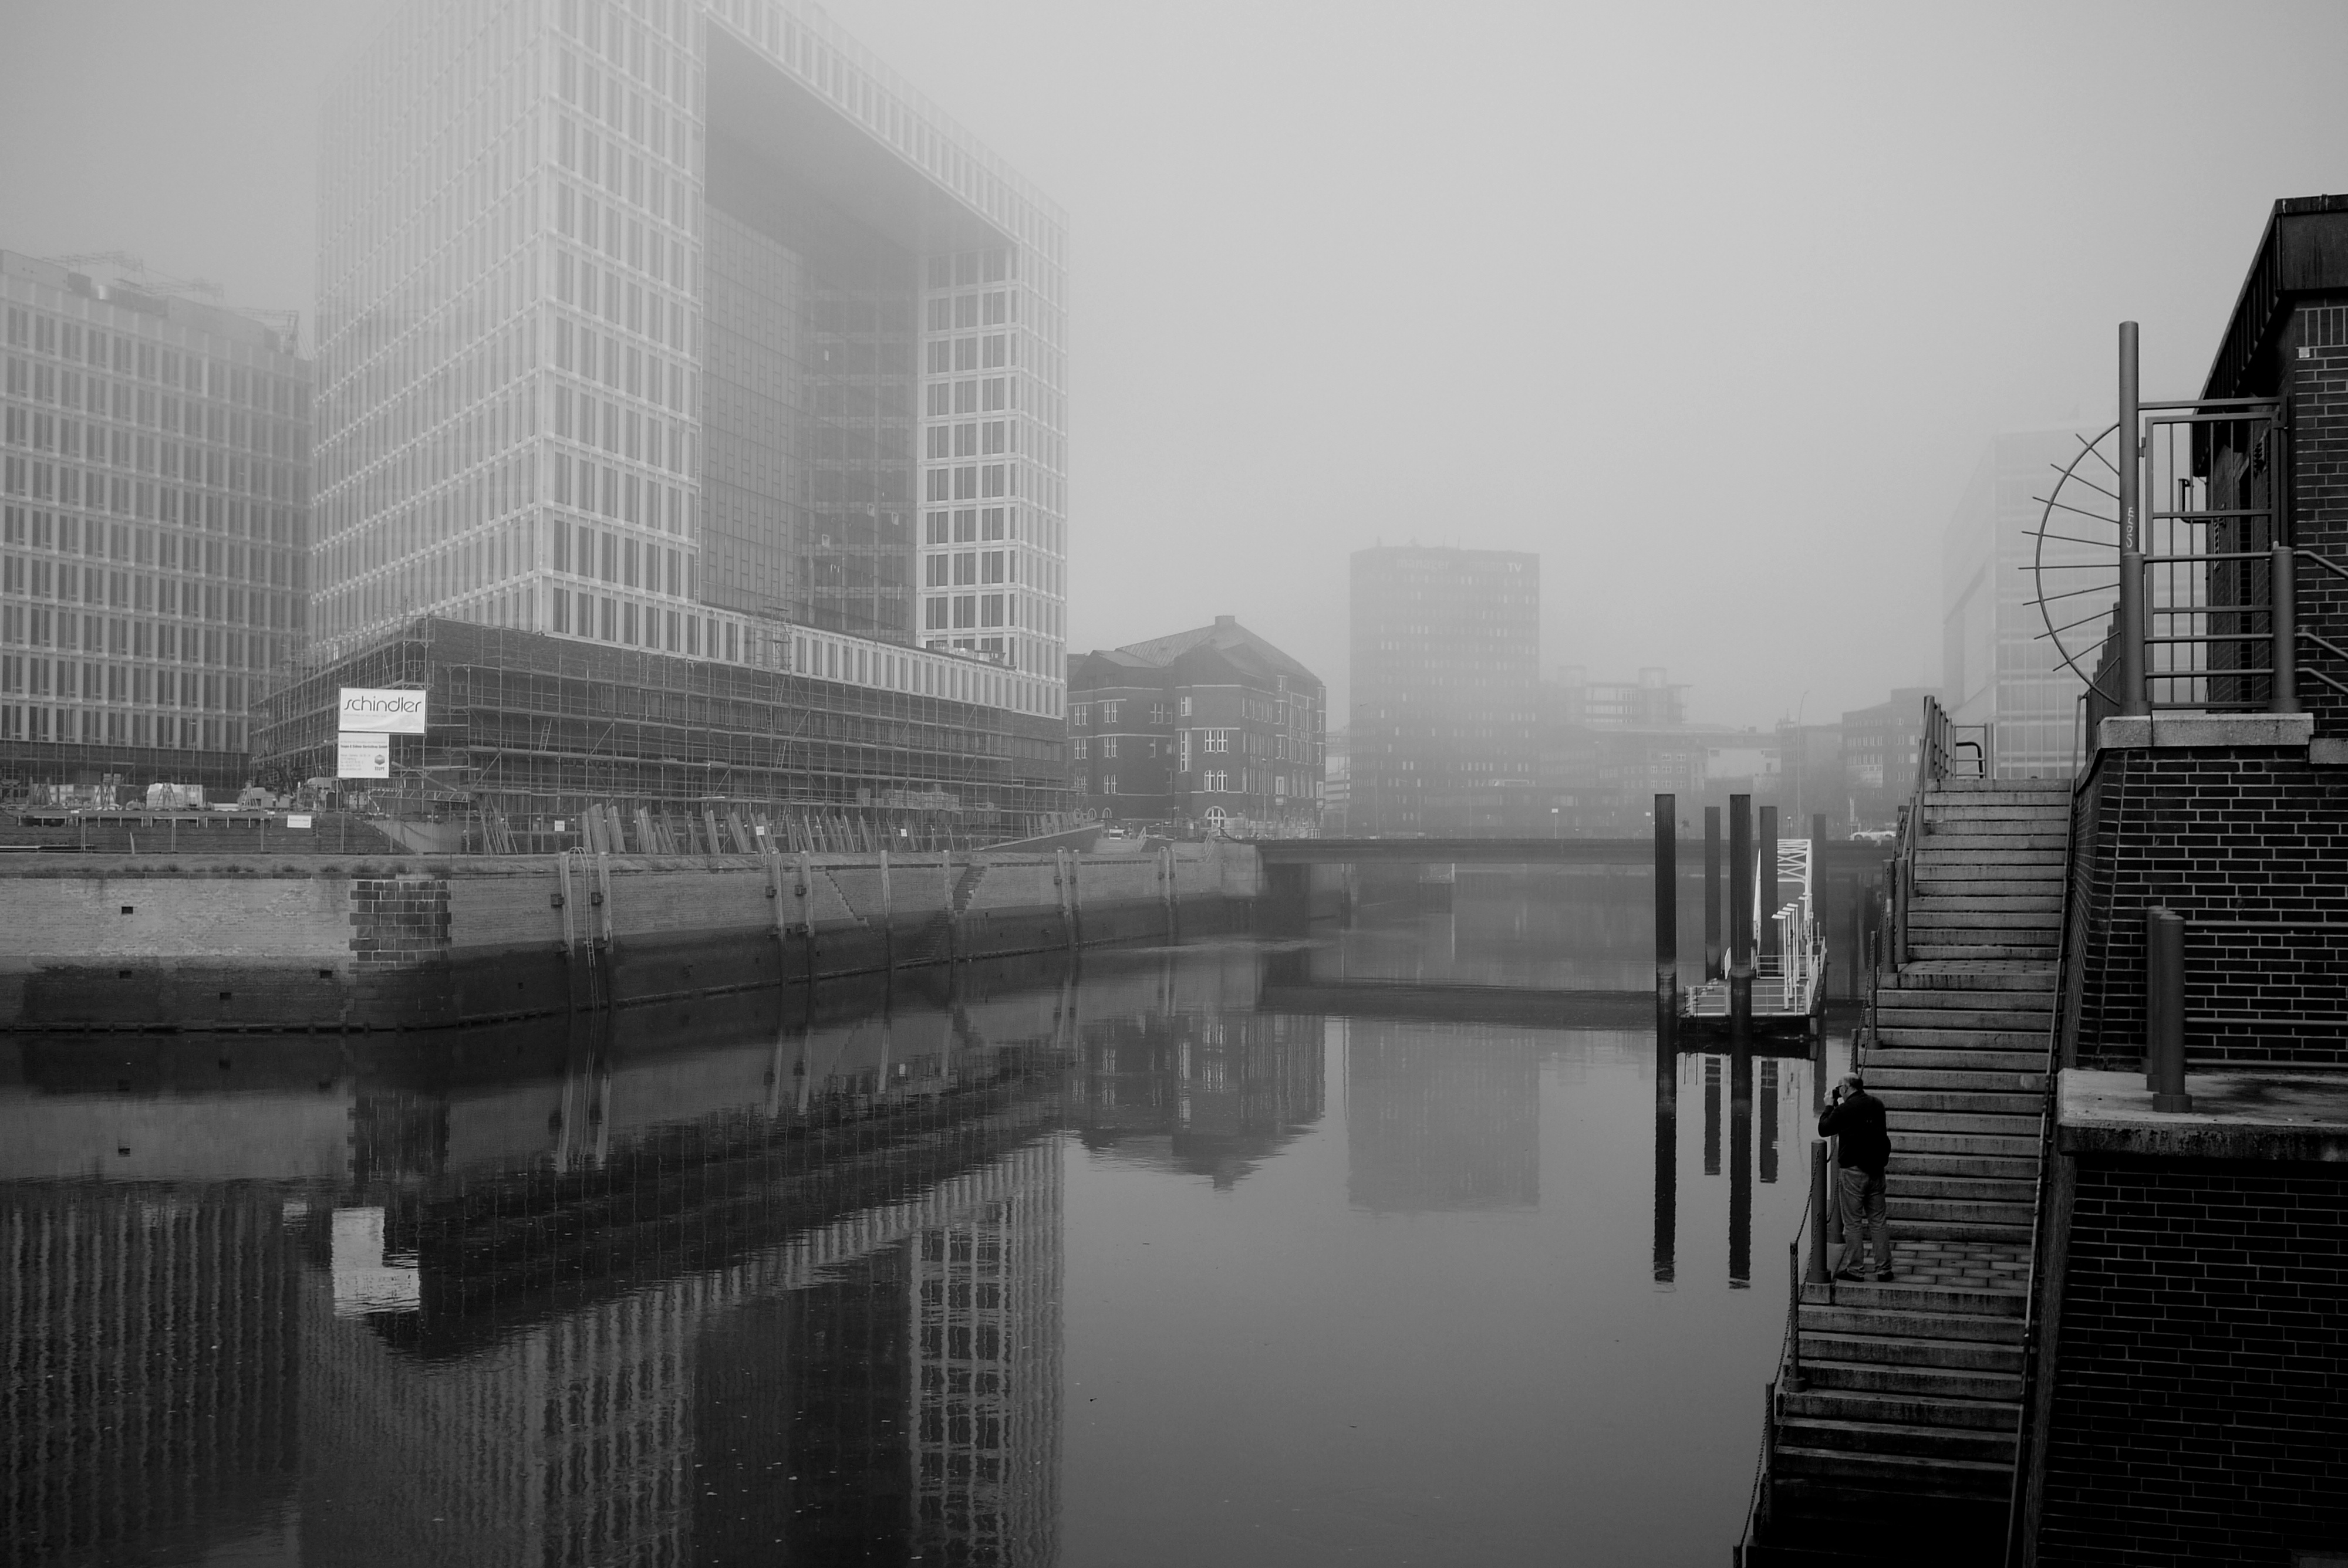
black and white, fog, mist, white, skyline, street, photography, morning, city, skyscraper, cityscape, downtown, ebook, reflection, weather, haze, training, black, monochrome, tower block, streetphotography, flickr, thomas, video, olympus, omd, fuji, leica, monochrom, leuthard, metropolis, hcb, thomasleuthard, streettogs, urban area, monochrome photography, atmospheric phenomenon, human settlement, metropolitan area